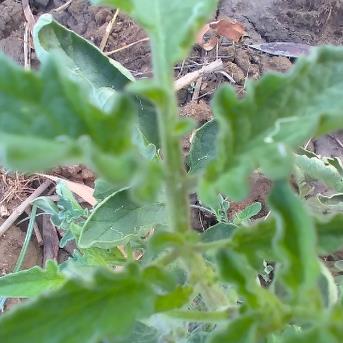
Crop: Tomato
Condition: virosis-d